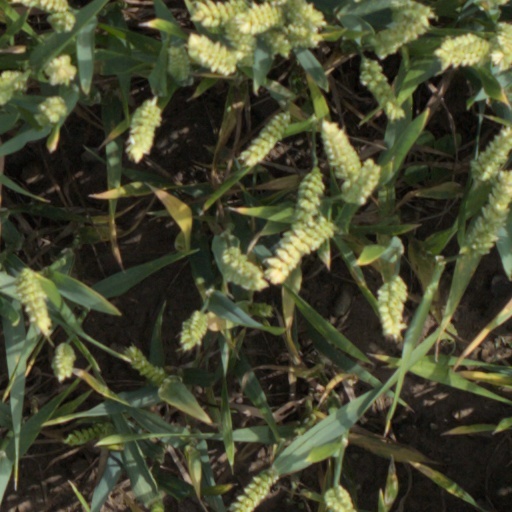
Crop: wheat